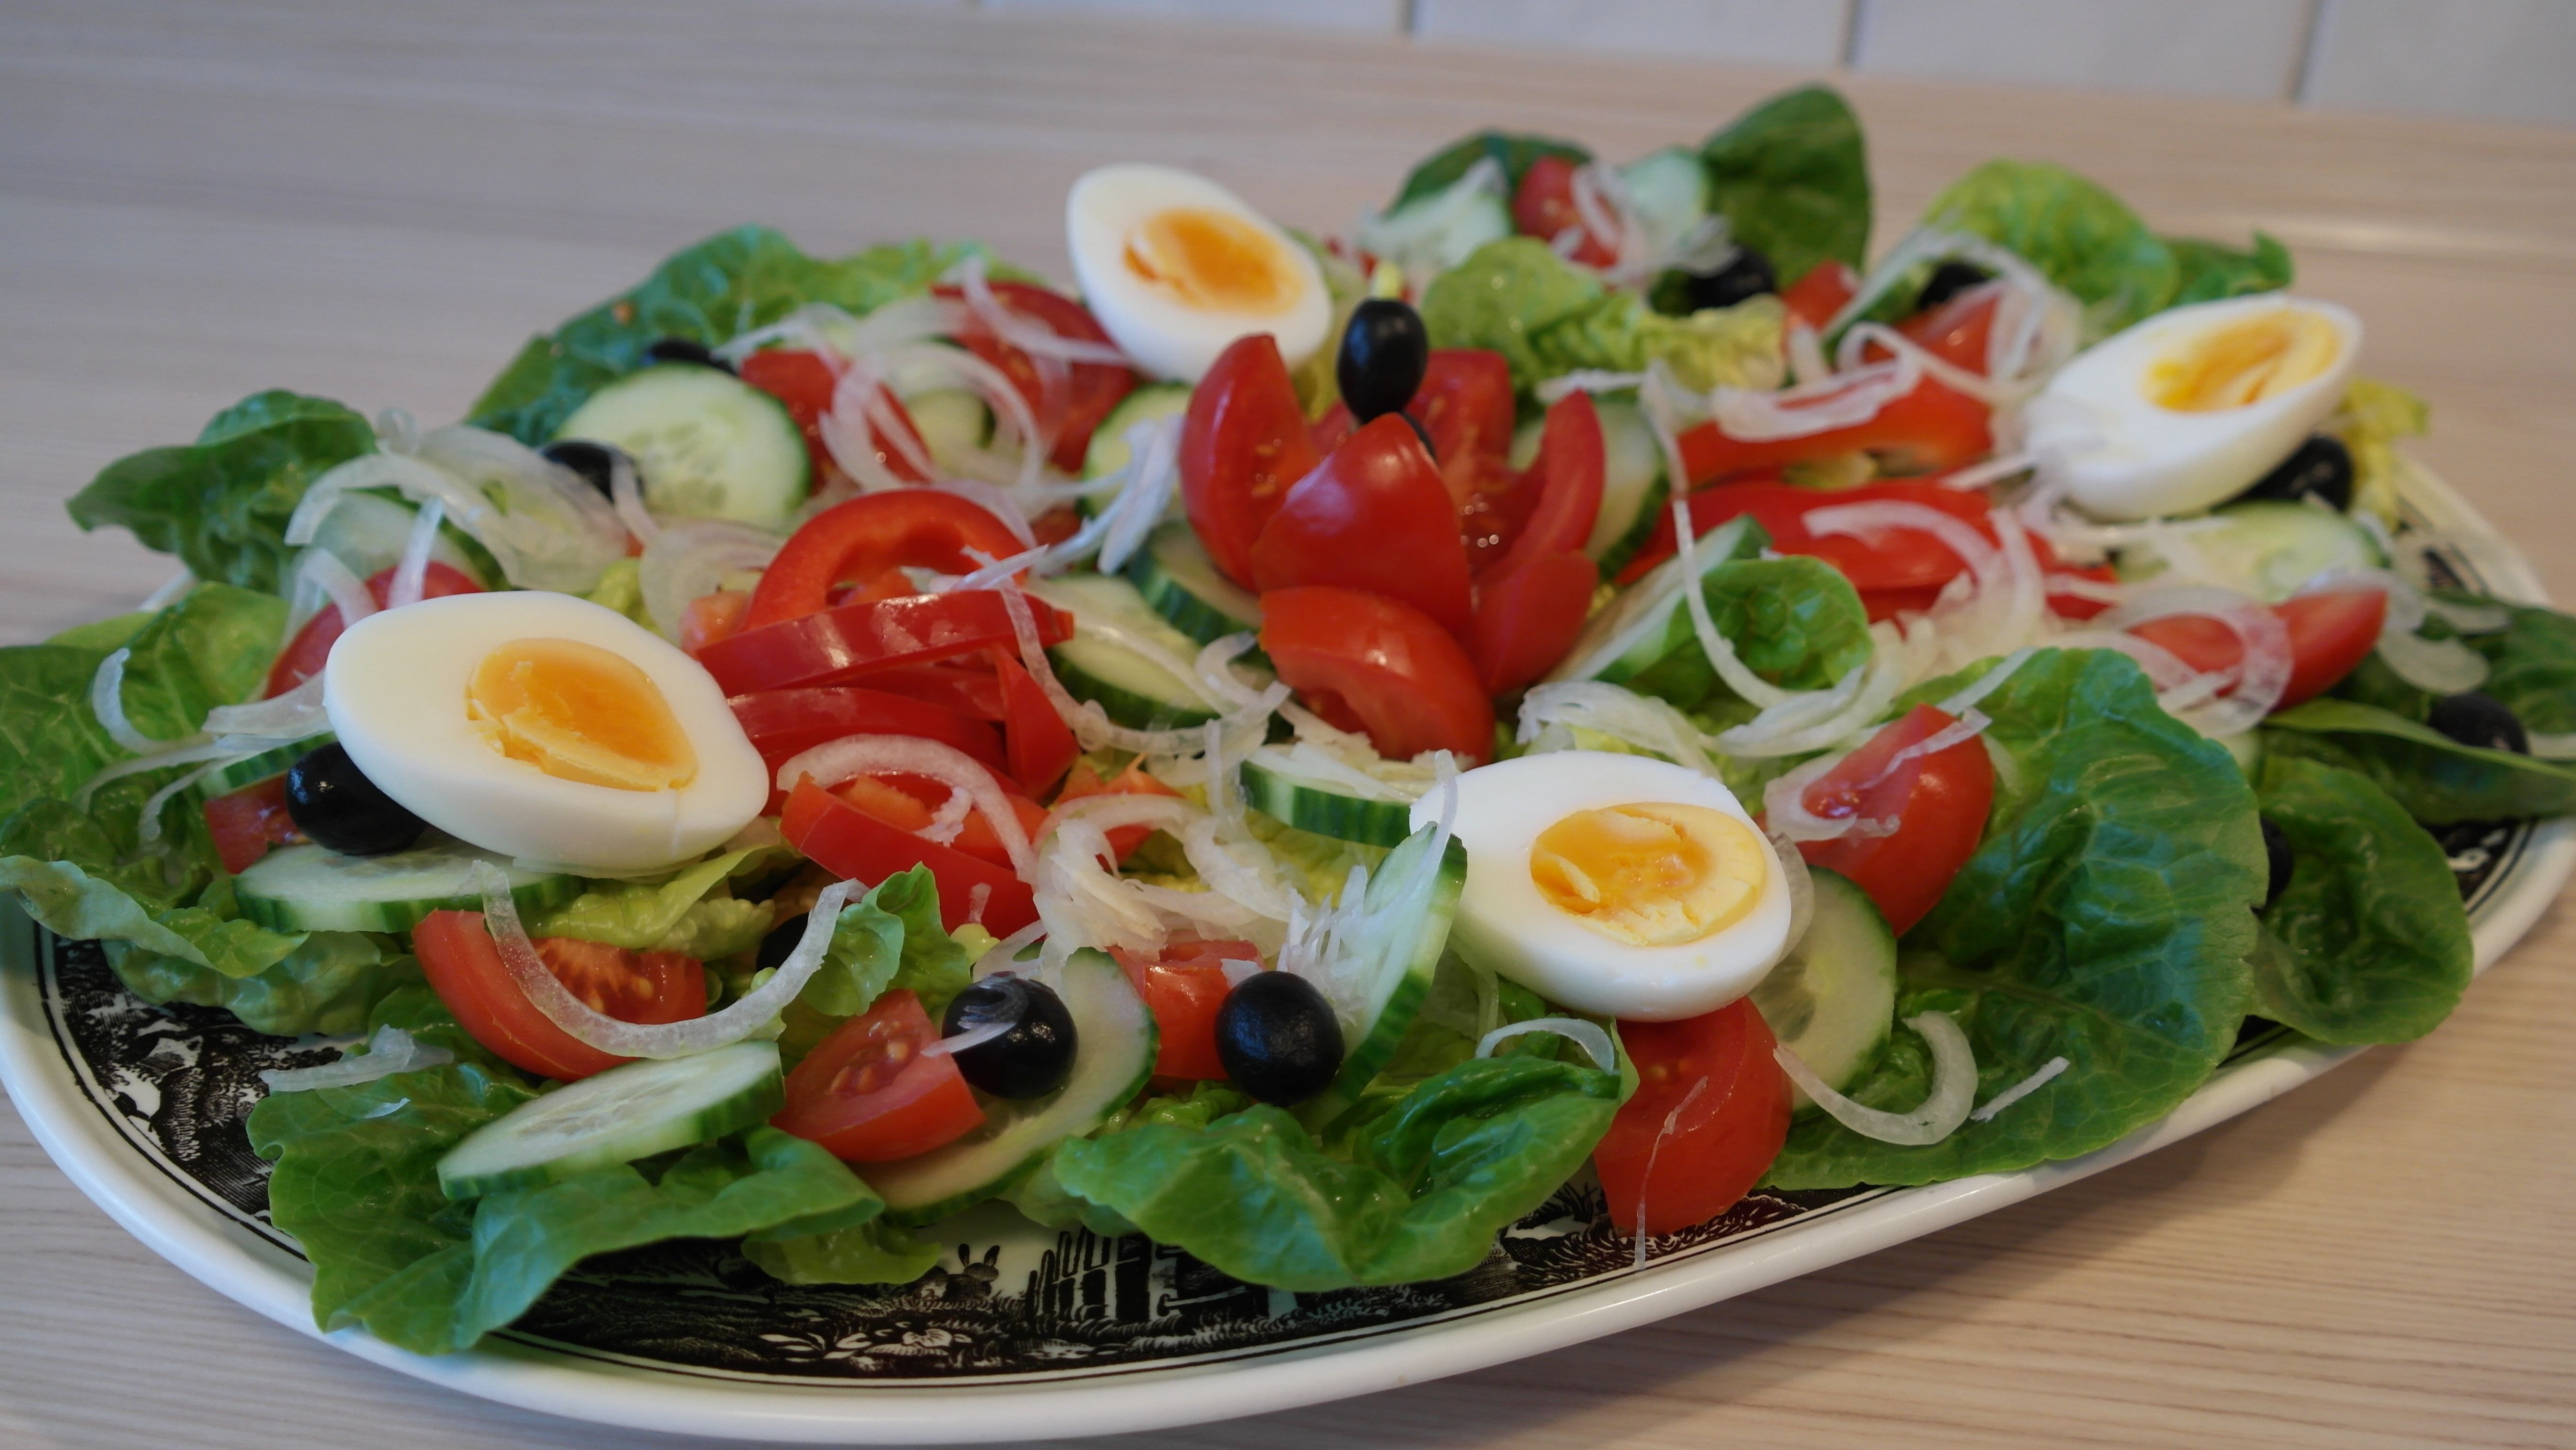
dish, food, salad, green, red, produce, vegetable, colorful, healthy, eat, cuisine, egg, yolk, tomato, nutrition, vegetables, tasty, cucumber, pasta salad, vitamins, frisch, leaf lettuce, salad plate, paprika, greek food, hors d oeuvre, greek salad, caprese salad